California Energy Code

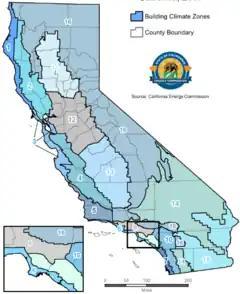
Climate zones in California

Standards vary based on climate zone. California is divided into 16 zones: